Lauren Townsend (footballer)

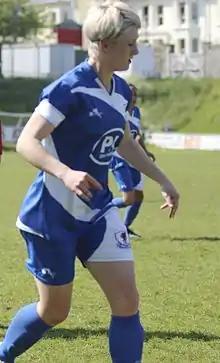
Lauren Hutton-Townsend in May 2014

Lauren Hutton-Townsend (born 10 November 1990) is a footballer who plays as a defender for the Wales national team and Cardiff City LFC. Townsend won 20 caps for Wales at under-19 level. She made her senior debut on 30 January 2008; a 1–1 friendly draw with Portugal in Mafra, Portugal.